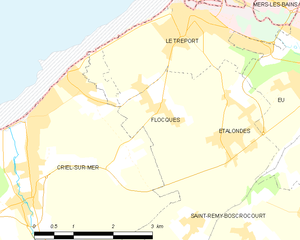
Carte des communes françaises Flocques